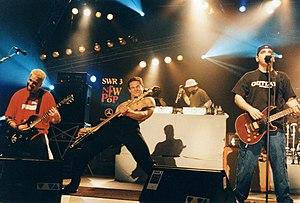
Bloodhound Gang est un groupe de punk rock et rock alternatif américain, originaire de King of Prussia, en Pennsylvanie. Il a été fondé en 1992 par Jimmy Pop Ali, qui décide de le monter avec quatre amis. Le style musical du groupe se caractérise par des paroles décalées et corrosives.